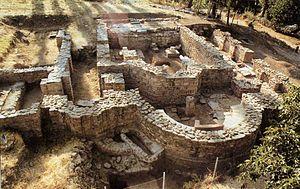
Morodvis est un village de l'est de la Macédoine du Nord, chef-lieu de la municipalité de Zrnovtsi. Le village comptait 549 habitants en 2002. Il est connu pour les vestiges de Tsrkvichté, une ville médiévale découverte en 1980.